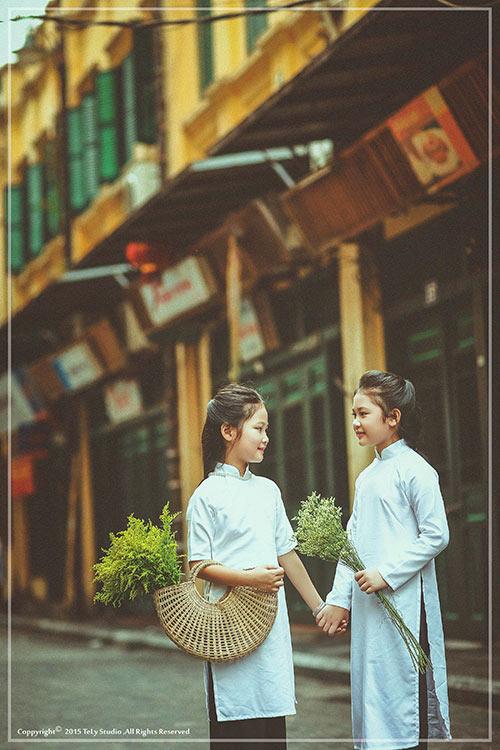
hai bé gái mặc áo dài màu trắng